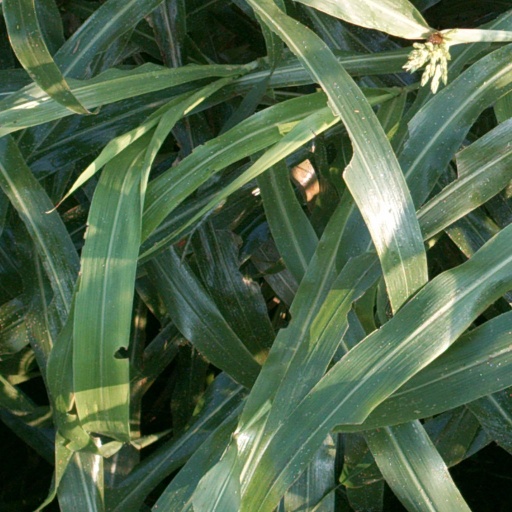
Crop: sorghum